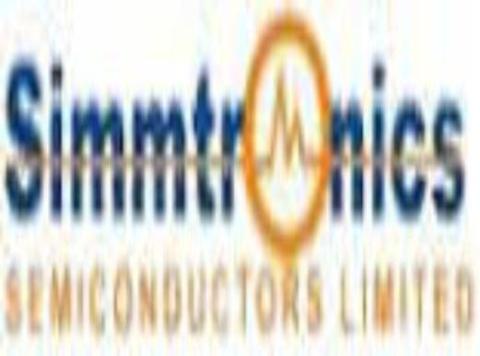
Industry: Electronic